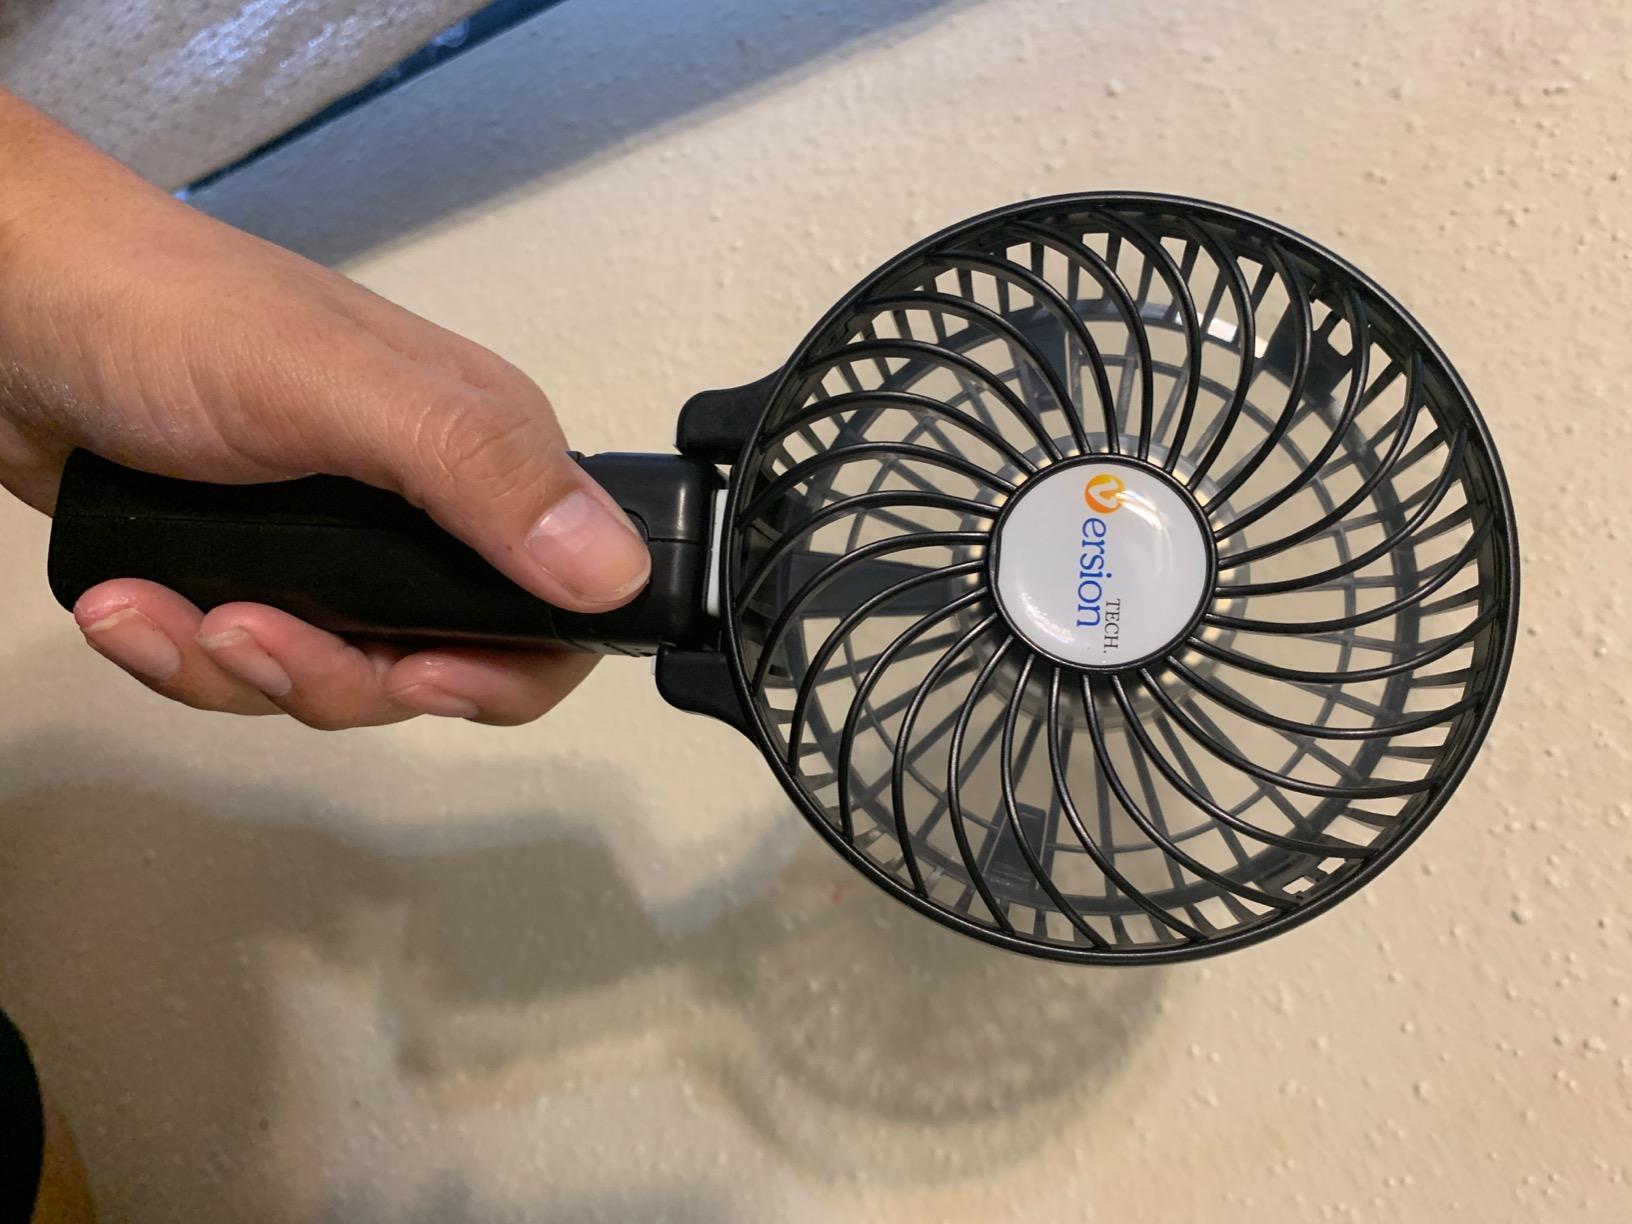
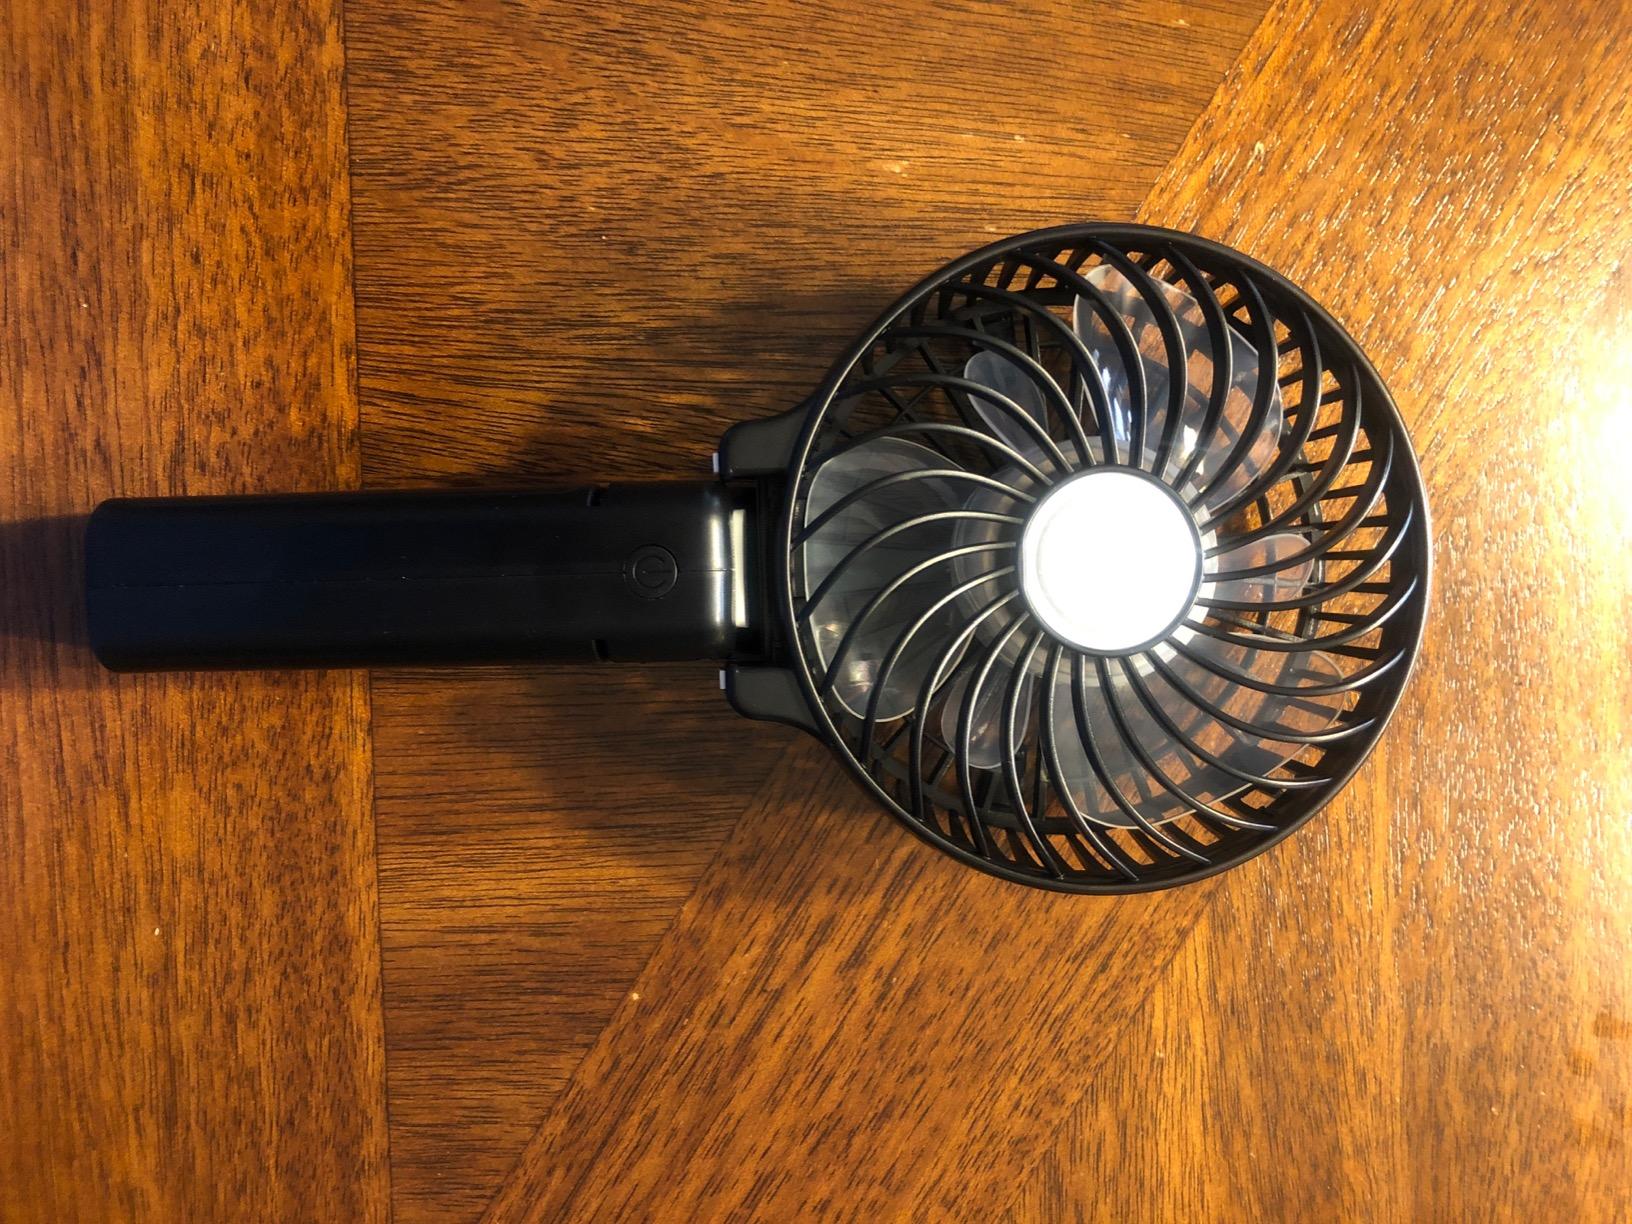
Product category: fan
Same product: no